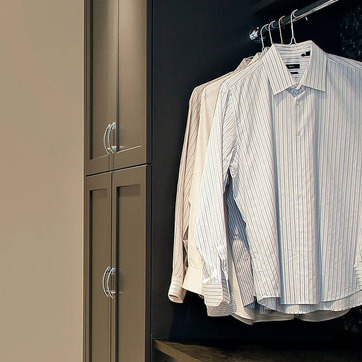
Material: fabric